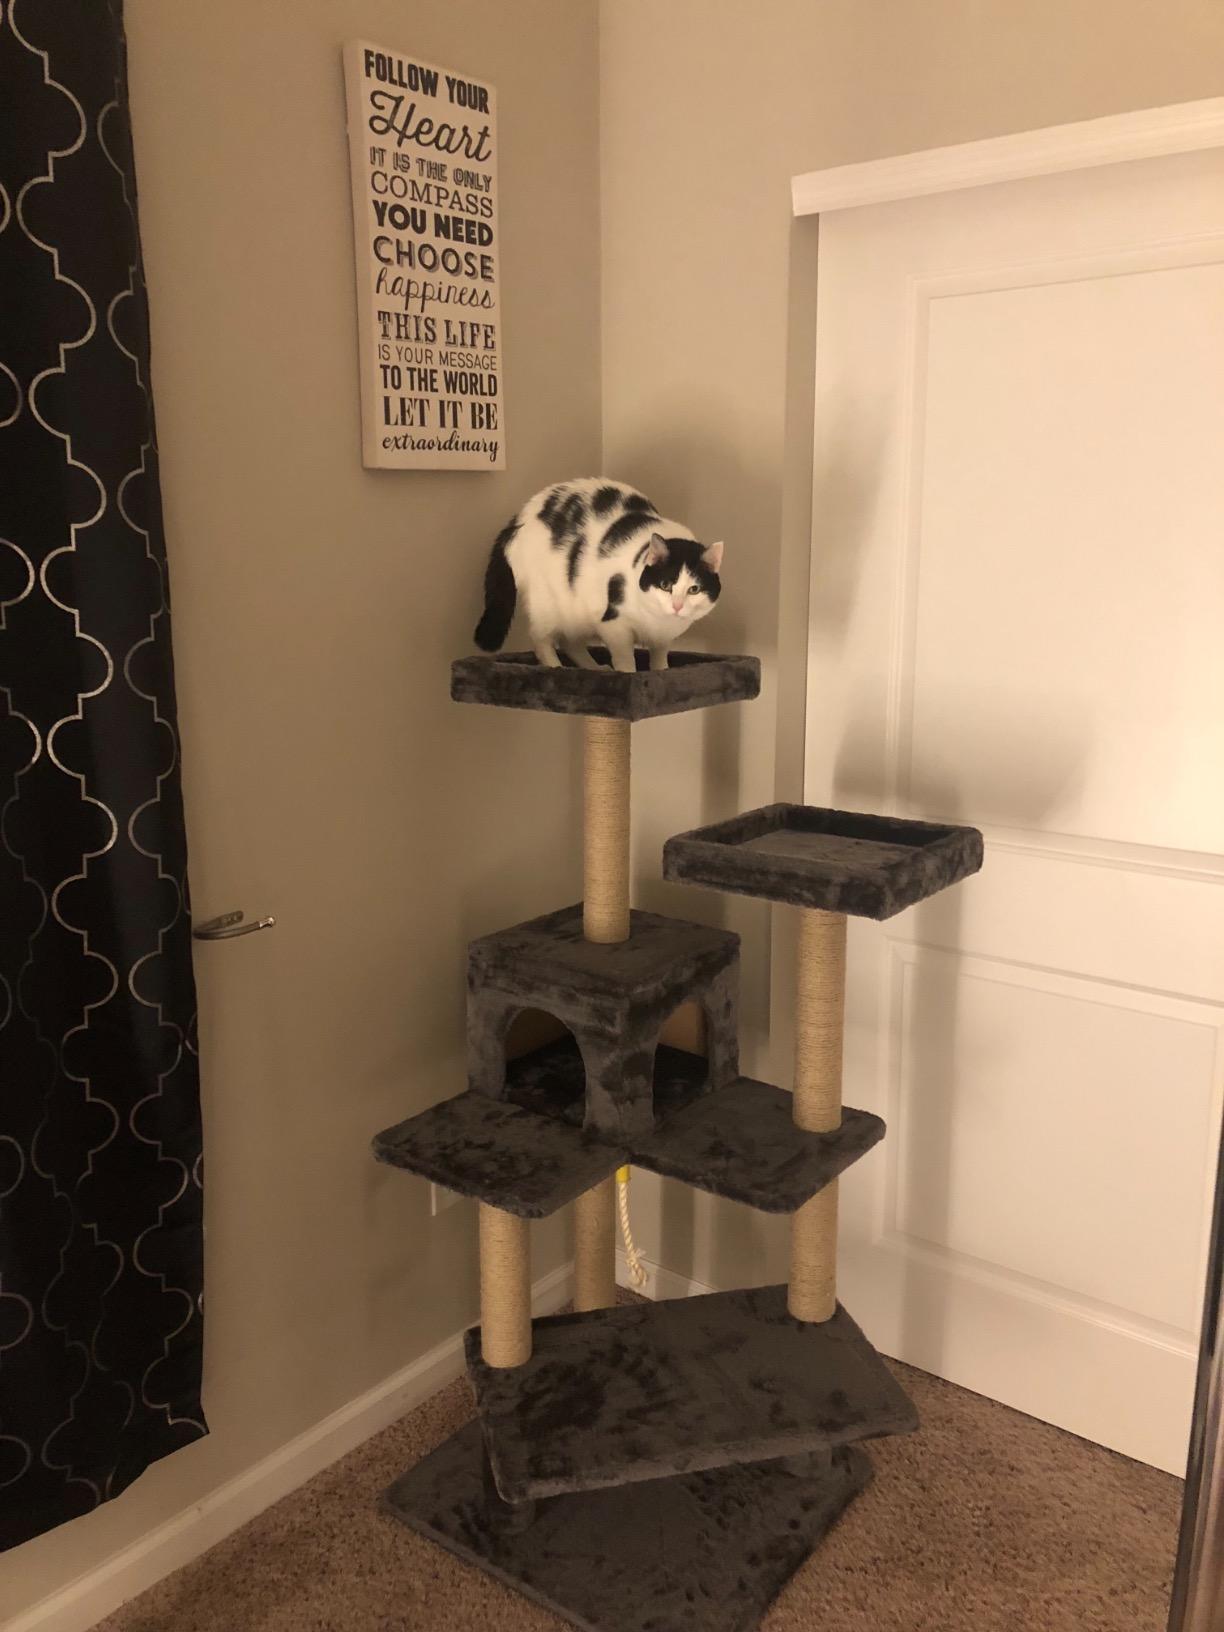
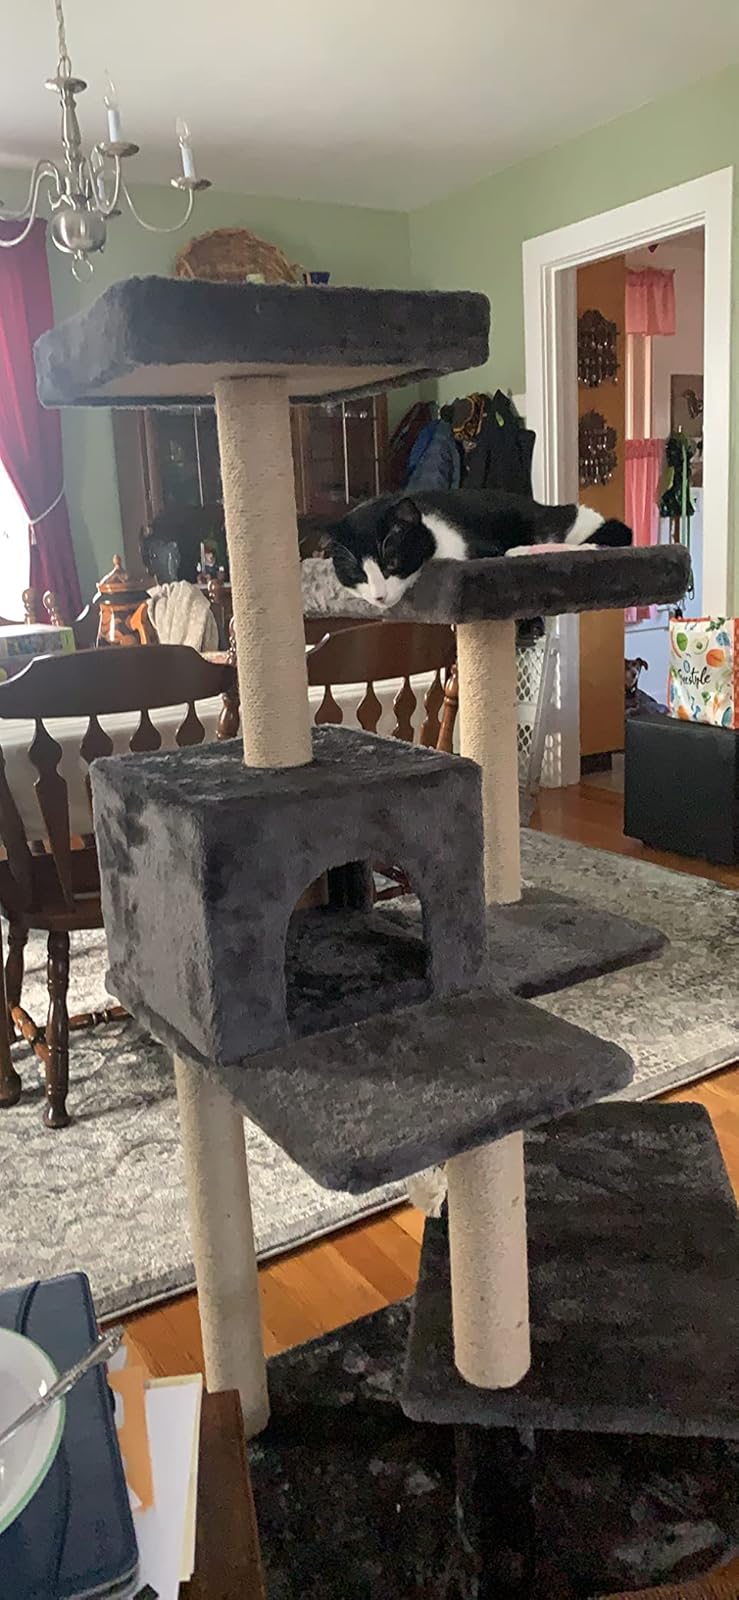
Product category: items_cat tree
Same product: yes